Collins Avenue

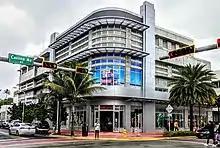
Collins Avenue in South Beach

The annual Miami International Boat Show occurs on Collins Avenue. On February 2, 1973, a mentally ill man firebombed a cafeteria at 1921 Collins Avenue in Miami Beach, killing three people and injuring over 130. On June 24, 2021, an apartment building at 8777 Collins Avenue in Surfside partially collapsed, resulting in 98 fatalities.